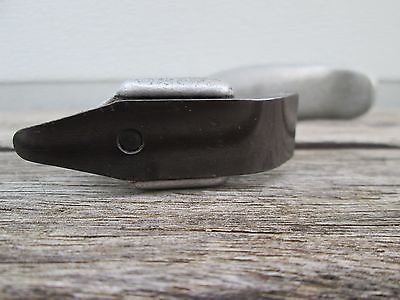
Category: stapler